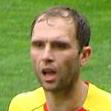
Age: 32